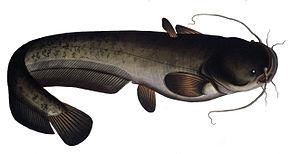
Le lac de Saint-Cassien est un lac de barrage français situé en Provence, dans le sud-est du département du Var, dans la communauté de communes du Pays de Fayence, nommé d'après Saint Cassien.
Les silures forment un genre de poissons d'eau douce de la famille des Siluridae. On compte aujourd'hui 16 espèces identifiées de silures, dont la plus connue est le silure glane.
En France, on désigne par vallée du Rhône la région située de part et d'autre du Rhône, en aval de Lyon, dans le sud-est de la France. C'est une région agricole française selon le classement de l'Insee. Elle se subdivise en plaine irriguée de la Crau, plaine maraîchère du Comtat Venaissin, coteaux viticoles produisant des vins AOC de renommée mondiale sur les rives droite et gauche du fleuve, polyculture de la Drôme provençale, grandes cultures de la plaine valentinoise, vergers de l’Isère, prairies des vallées de la Galaure et de l’Herbasse.